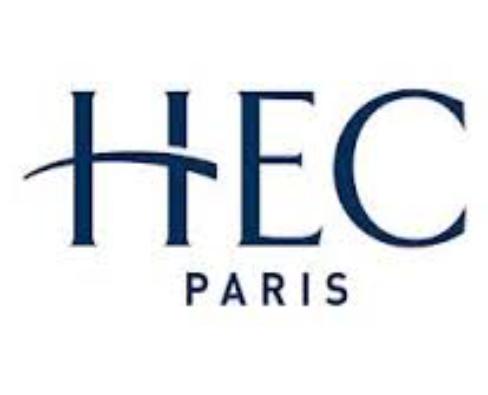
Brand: HEC
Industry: Electronic